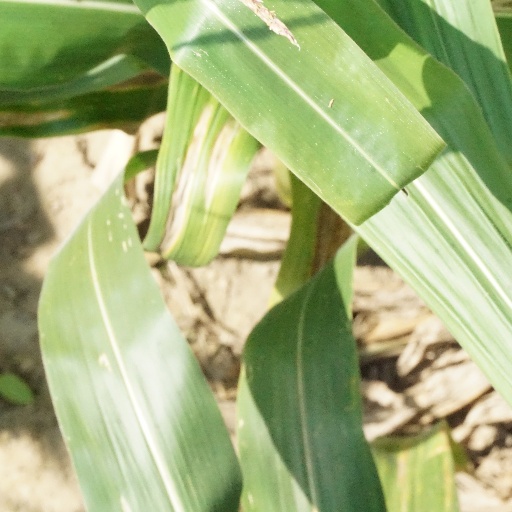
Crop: maize; corn